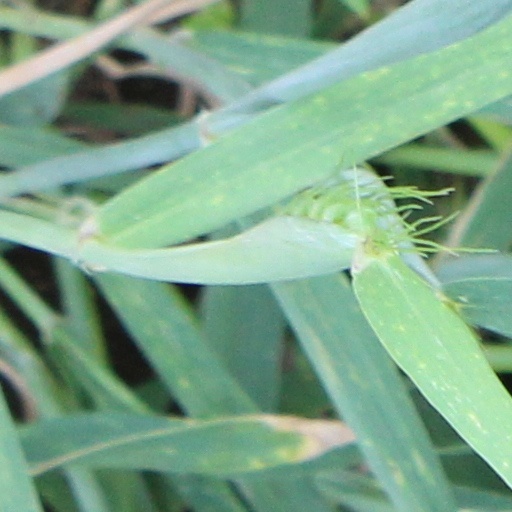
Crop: wheat